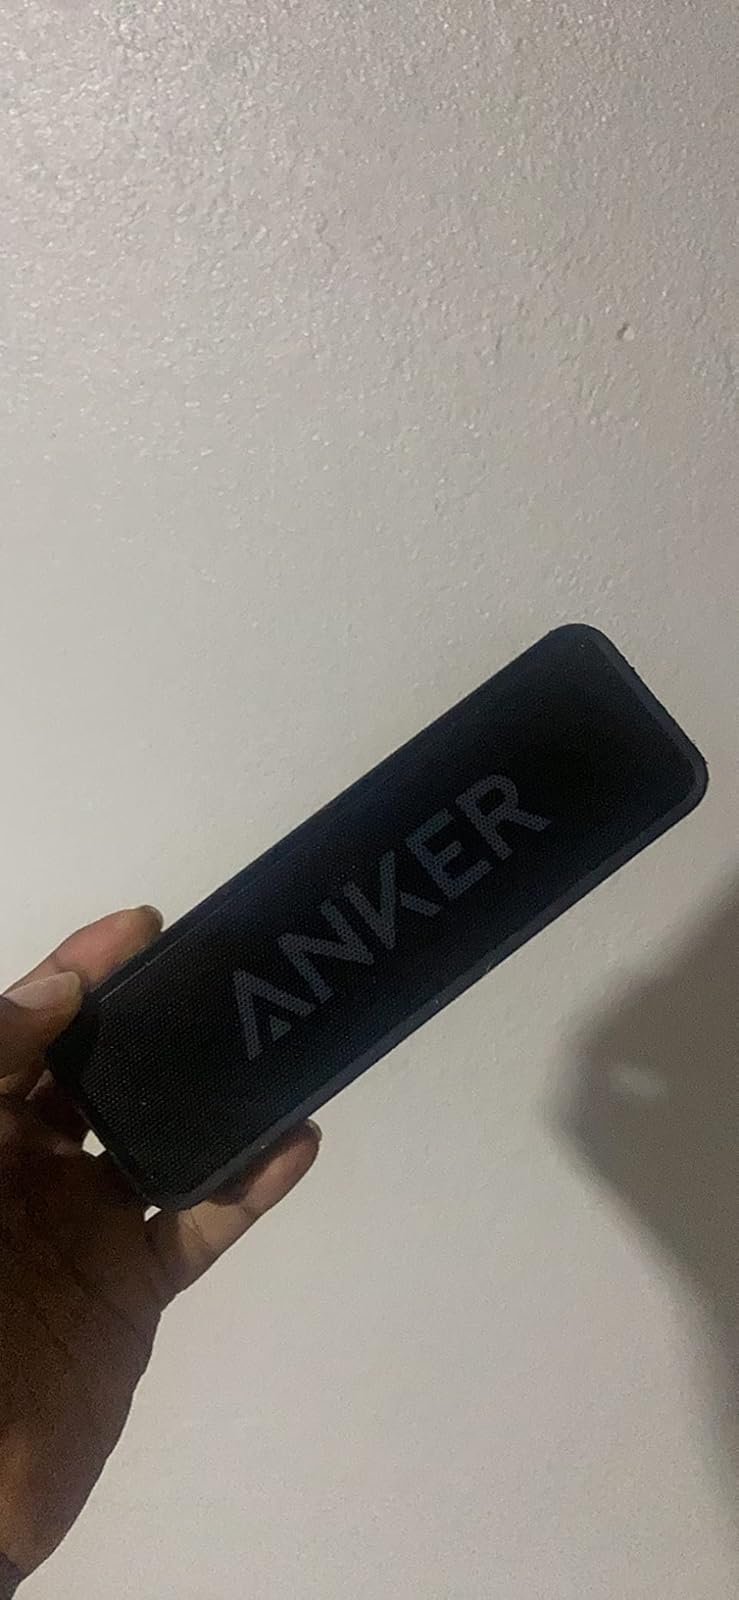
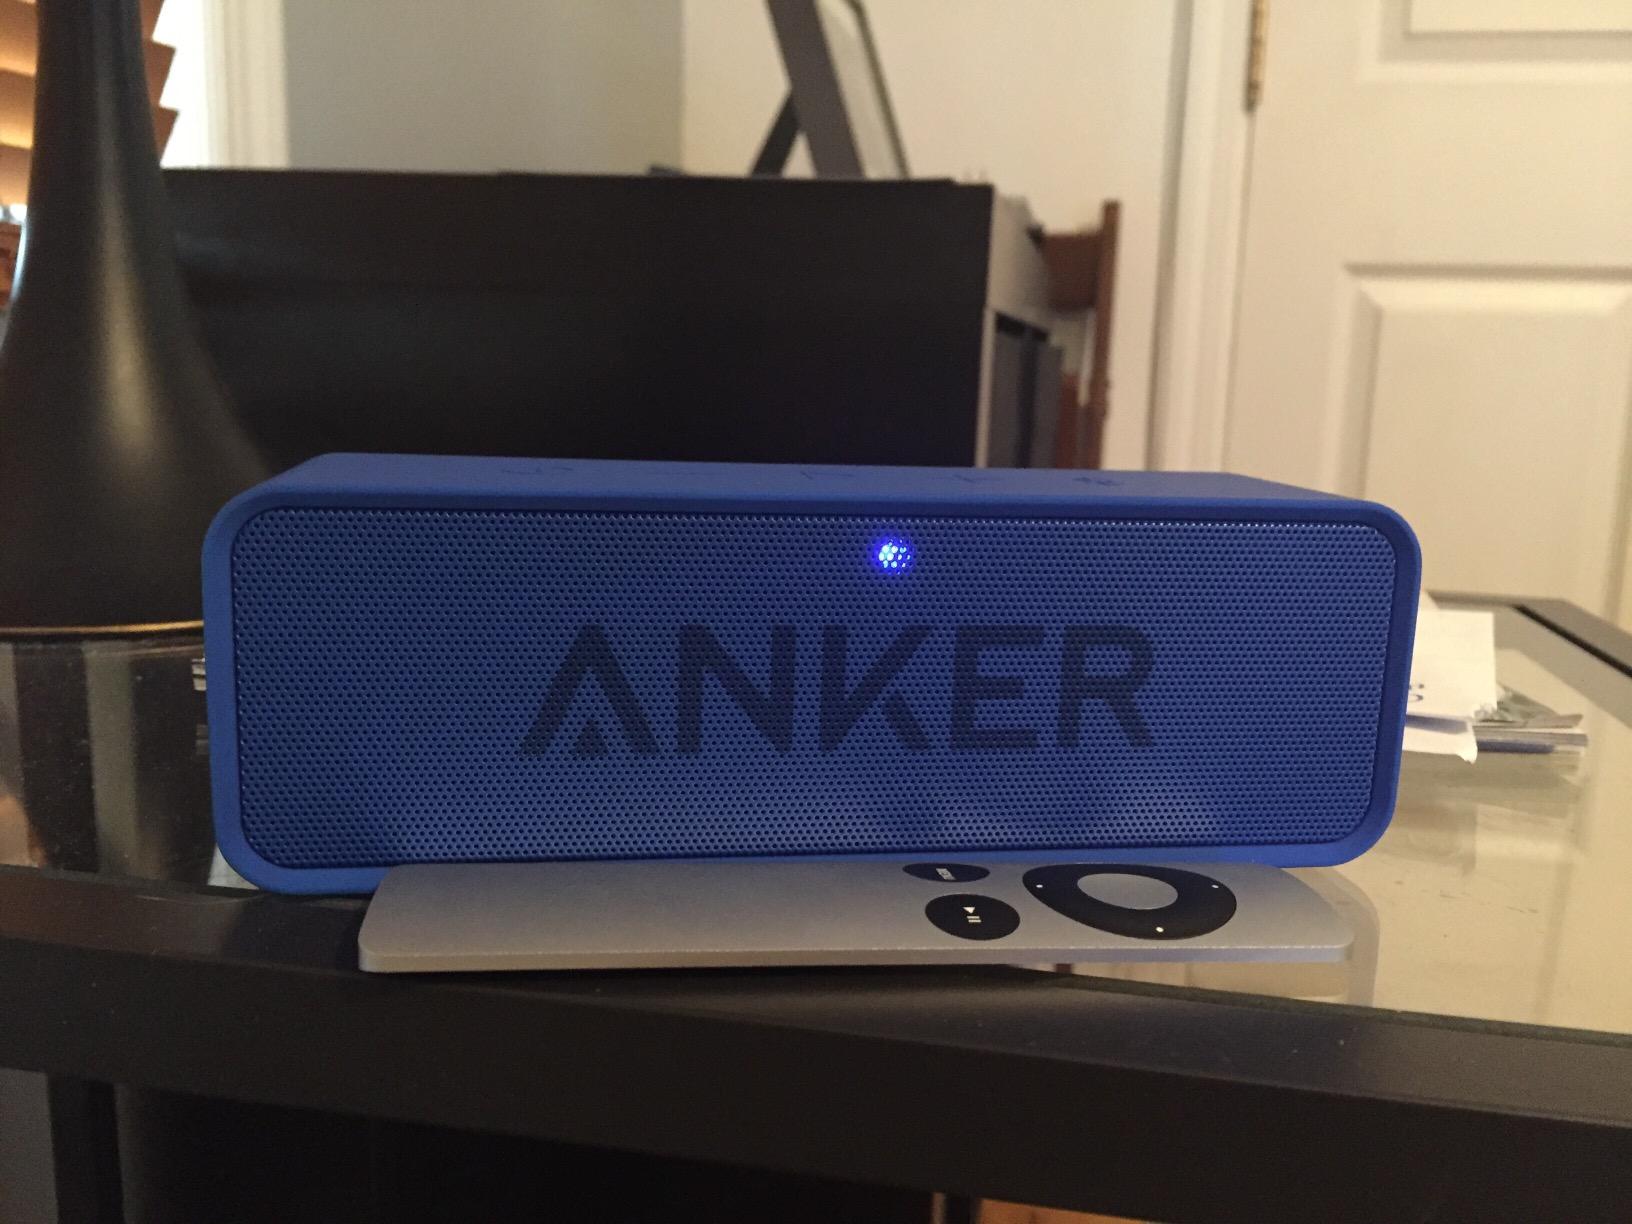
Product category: speaker
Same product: no